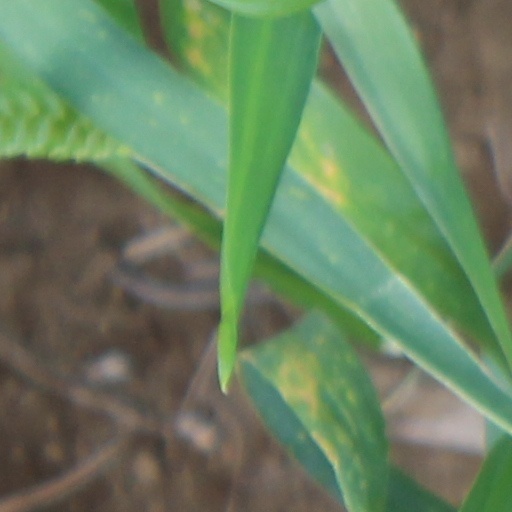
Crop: wheat